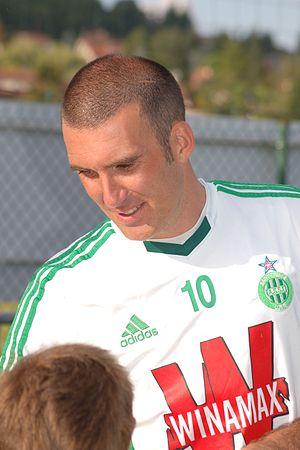
Laurent Battles, joueur de football, à l'entraînement avec l'AS Saint-Étienne, le 3 août 2011 (L'Étrat, France).